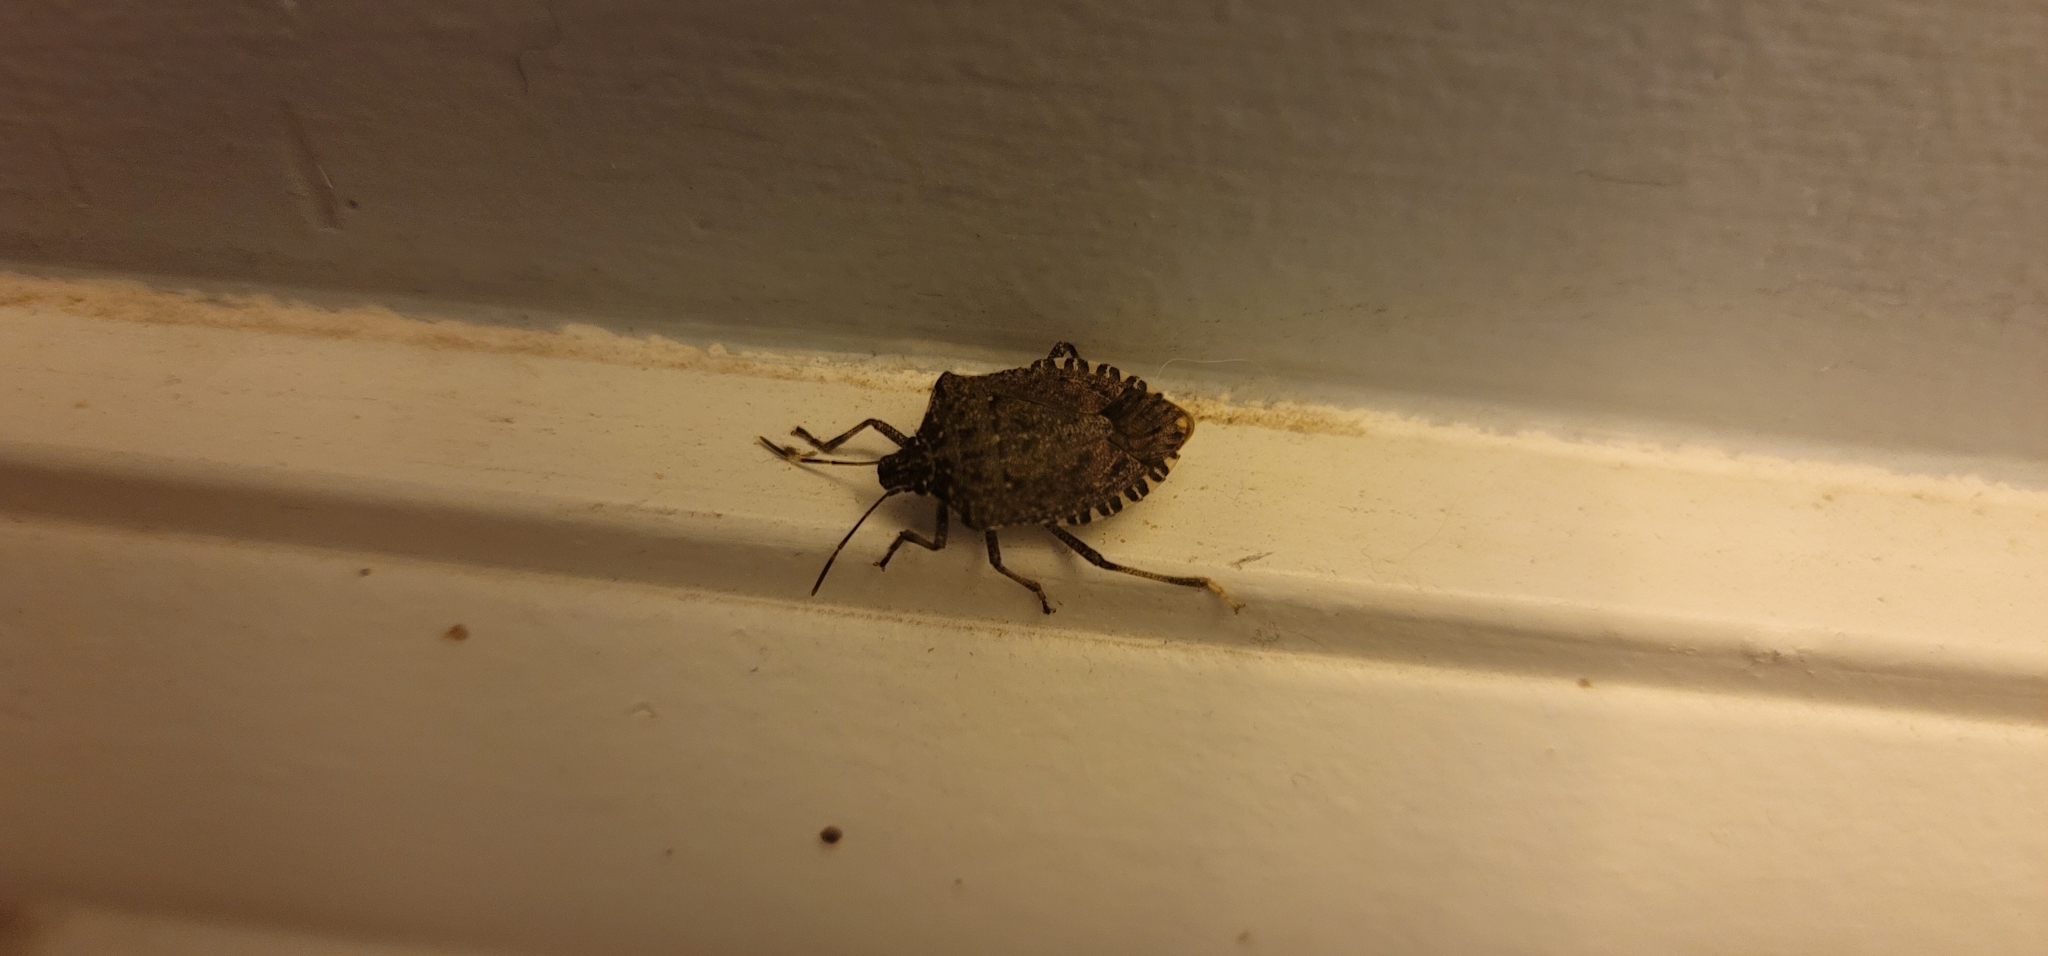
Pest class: stink_bug